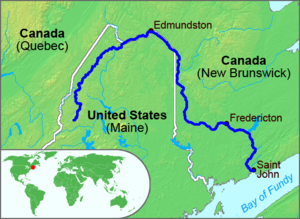
St. John (flod)
St. Johns forløb.
Saint John er en ca. 673 km lang flod som i hovedparten af dens længde løber i den canadiske provins New Brunswick. Den udspringer i delstaten Maine i USA, og passerer også den canadiske provins Québec. To forskellige steder udgør den grænsen mellem USA og Canada. St. John har et afvandingsområde på omkring 55.000 km² hvoraf lidt over halvdelen er i New Brunswick. Det er den næstlængste flod som udmunder i Atlanterhavet mellem St. Lawrence og Mississippi efter Susquehanna River. St. John er blevet kaldt Nordamerikas Rhin. Floden er reguleret af dæmninger til vandkraftværker ved Mactaquac, Beechwood og Grand Falls.